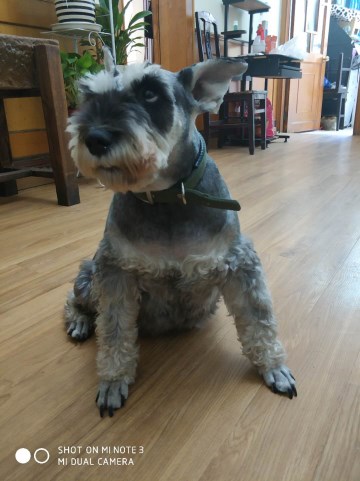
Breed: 2342-n000102-miniature_schnauzer